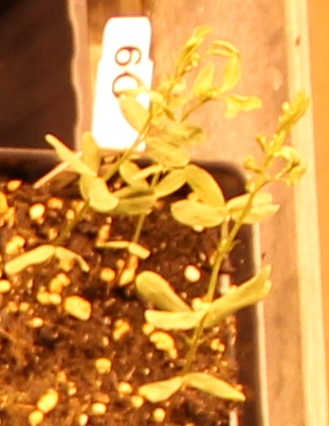
Label: Lentil